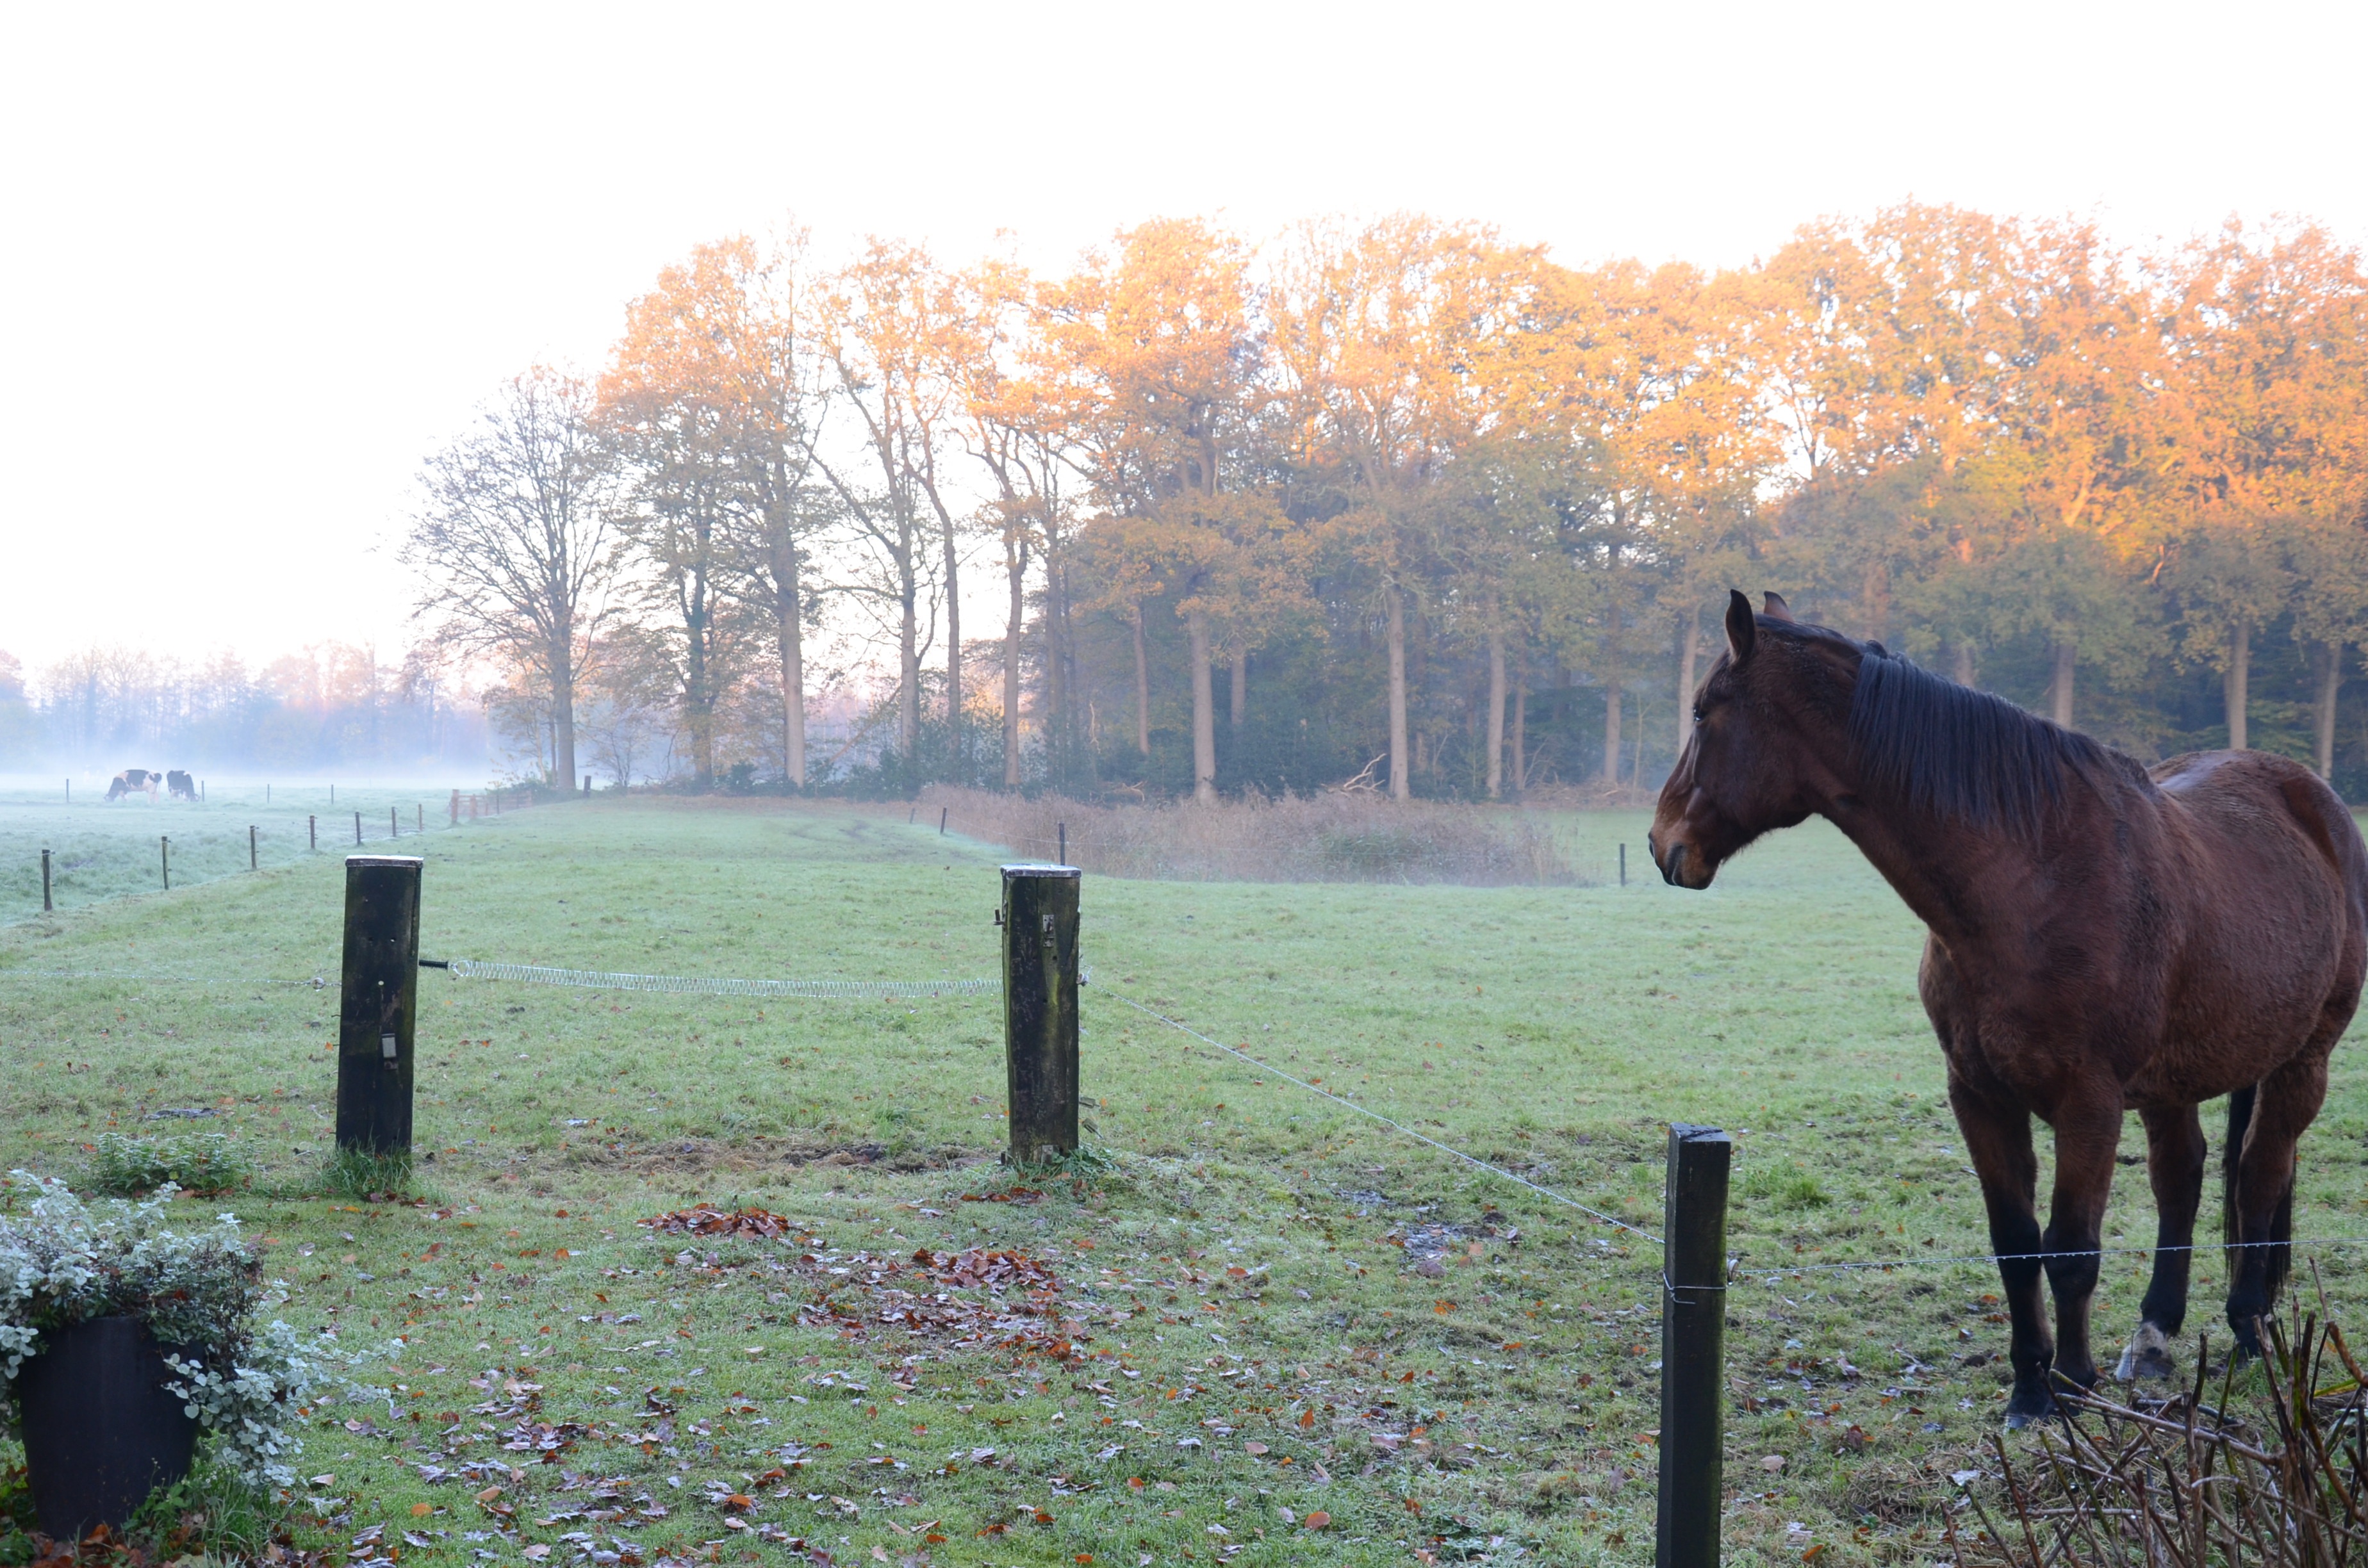
meadow, morning, foggy, pasture, grazing, horse, autumn, stallion, mare, dreamy, horse like mammal, mustang horse